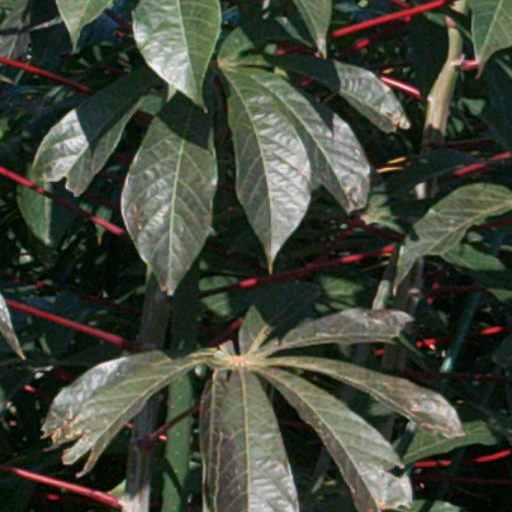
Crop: cassava